Emmet D. Boyle

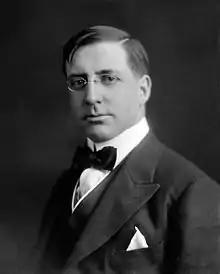

Emmet Derby Boyle (July 26, 1879 – January 3, 1926) was an American politician who was the 13th Governor of Nevada. He was a member of the Democratic Party.